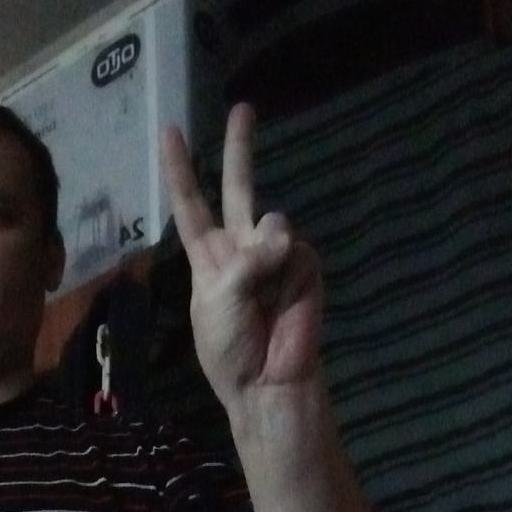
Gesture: peace